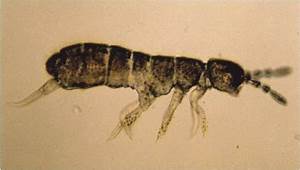
Label: ragno